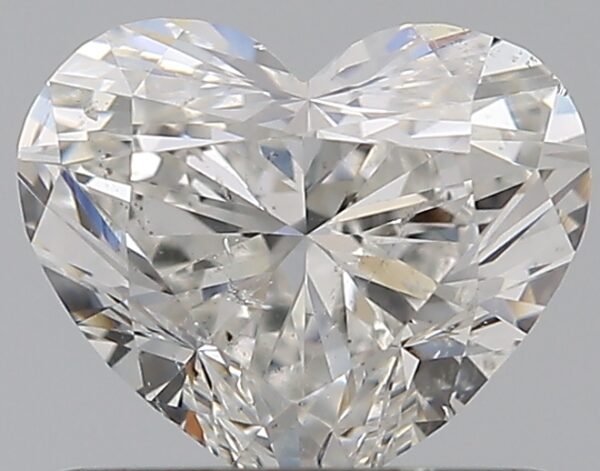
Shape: heart
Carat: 0.7
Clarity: SI2
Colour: G
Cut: EX
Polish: VG
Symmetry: VG
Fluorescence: N
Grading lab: GIA
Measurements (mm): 5.25 x 6.23 x 3.5